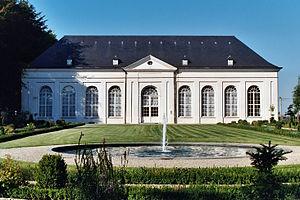
Belgique - Hainaut - Orangerie du château de Seneffe
Louis Joseph Montoyer est un architecte néo-classique des Pays-Bas autrichiens. Il est actif à Bruxelles à la fin du XVIIIᵉ siècle et ensuite à Vienne au début du XIXᵉ siècle.
L'orangerie du château de Seneffe est un édifice de style néo-classique situé dans le parc du Château de Seneffe en province de Hainaut
Le château de Seneffe, situé en Belgique à Seneffe en province de Hainaut est un château construit au XVIIIᵉ siècle et qui abrite le musée de l'orfèvrerie de la Communauté française.